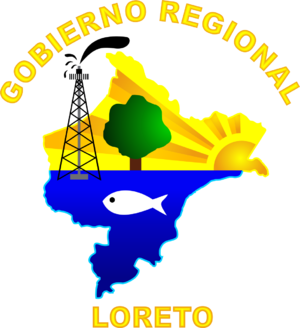
Le Loreto est la région du Pérou la plus septentrionale. Couvrant un peu moins du tiers du territoire, le Loreto est la région la plus étendue du pays mais aussi l'une de celles ayant la population la plus clairsemée, du fait de sa situation géographique isolée dans la forêt pluviale amazonienne.